Henk Sneevliet

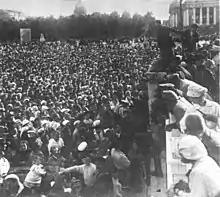
Henk Sneevliet (top right, on the tribune) speaking before the Winter Palace in Petrograd in 1920. Trotsky is making the Russian translation.

Back in the Netherlands, Sneevliet became active in the fledgling communist movement, becoming a salaried official of the party's National Labor Secretariat (NAS) and helping to organize a major transportation strike in 1920.